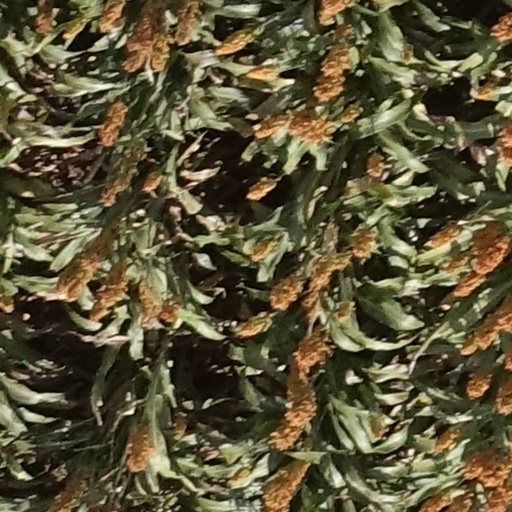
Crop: sorghum